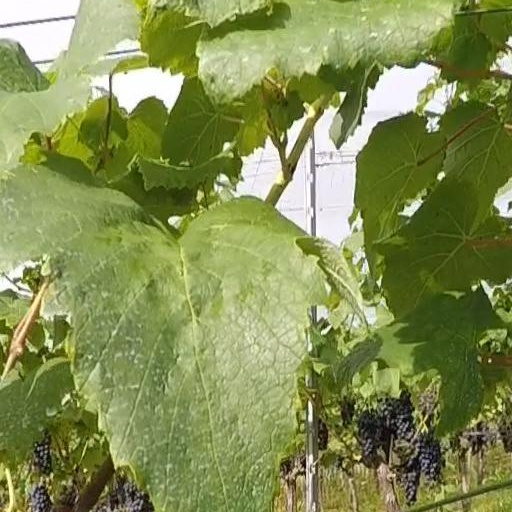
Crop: grape